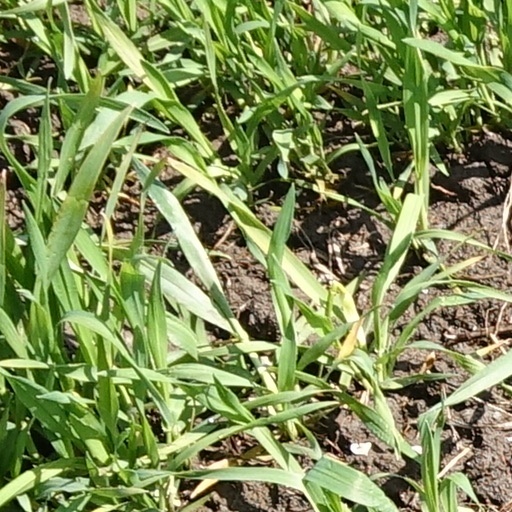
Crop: wheat